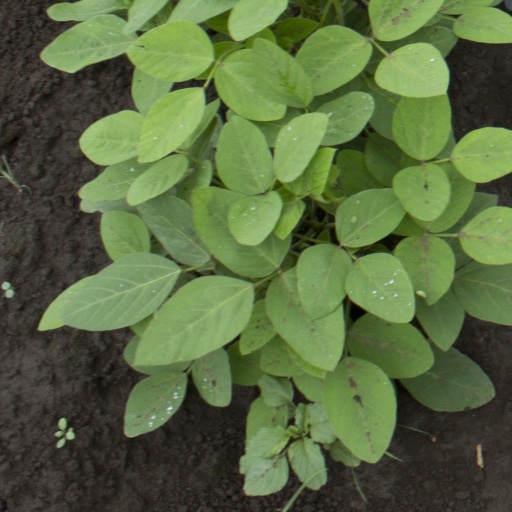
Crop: soybean